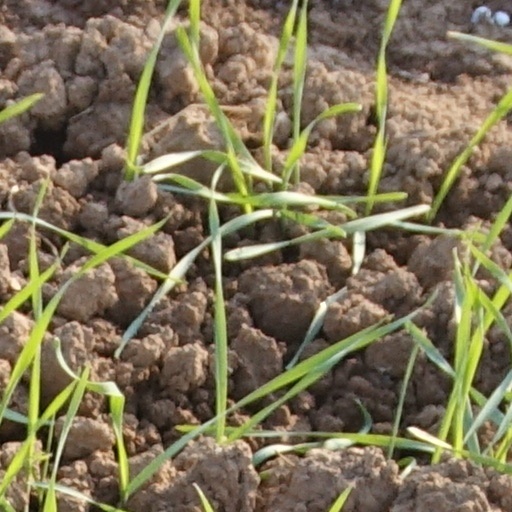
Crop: wheat